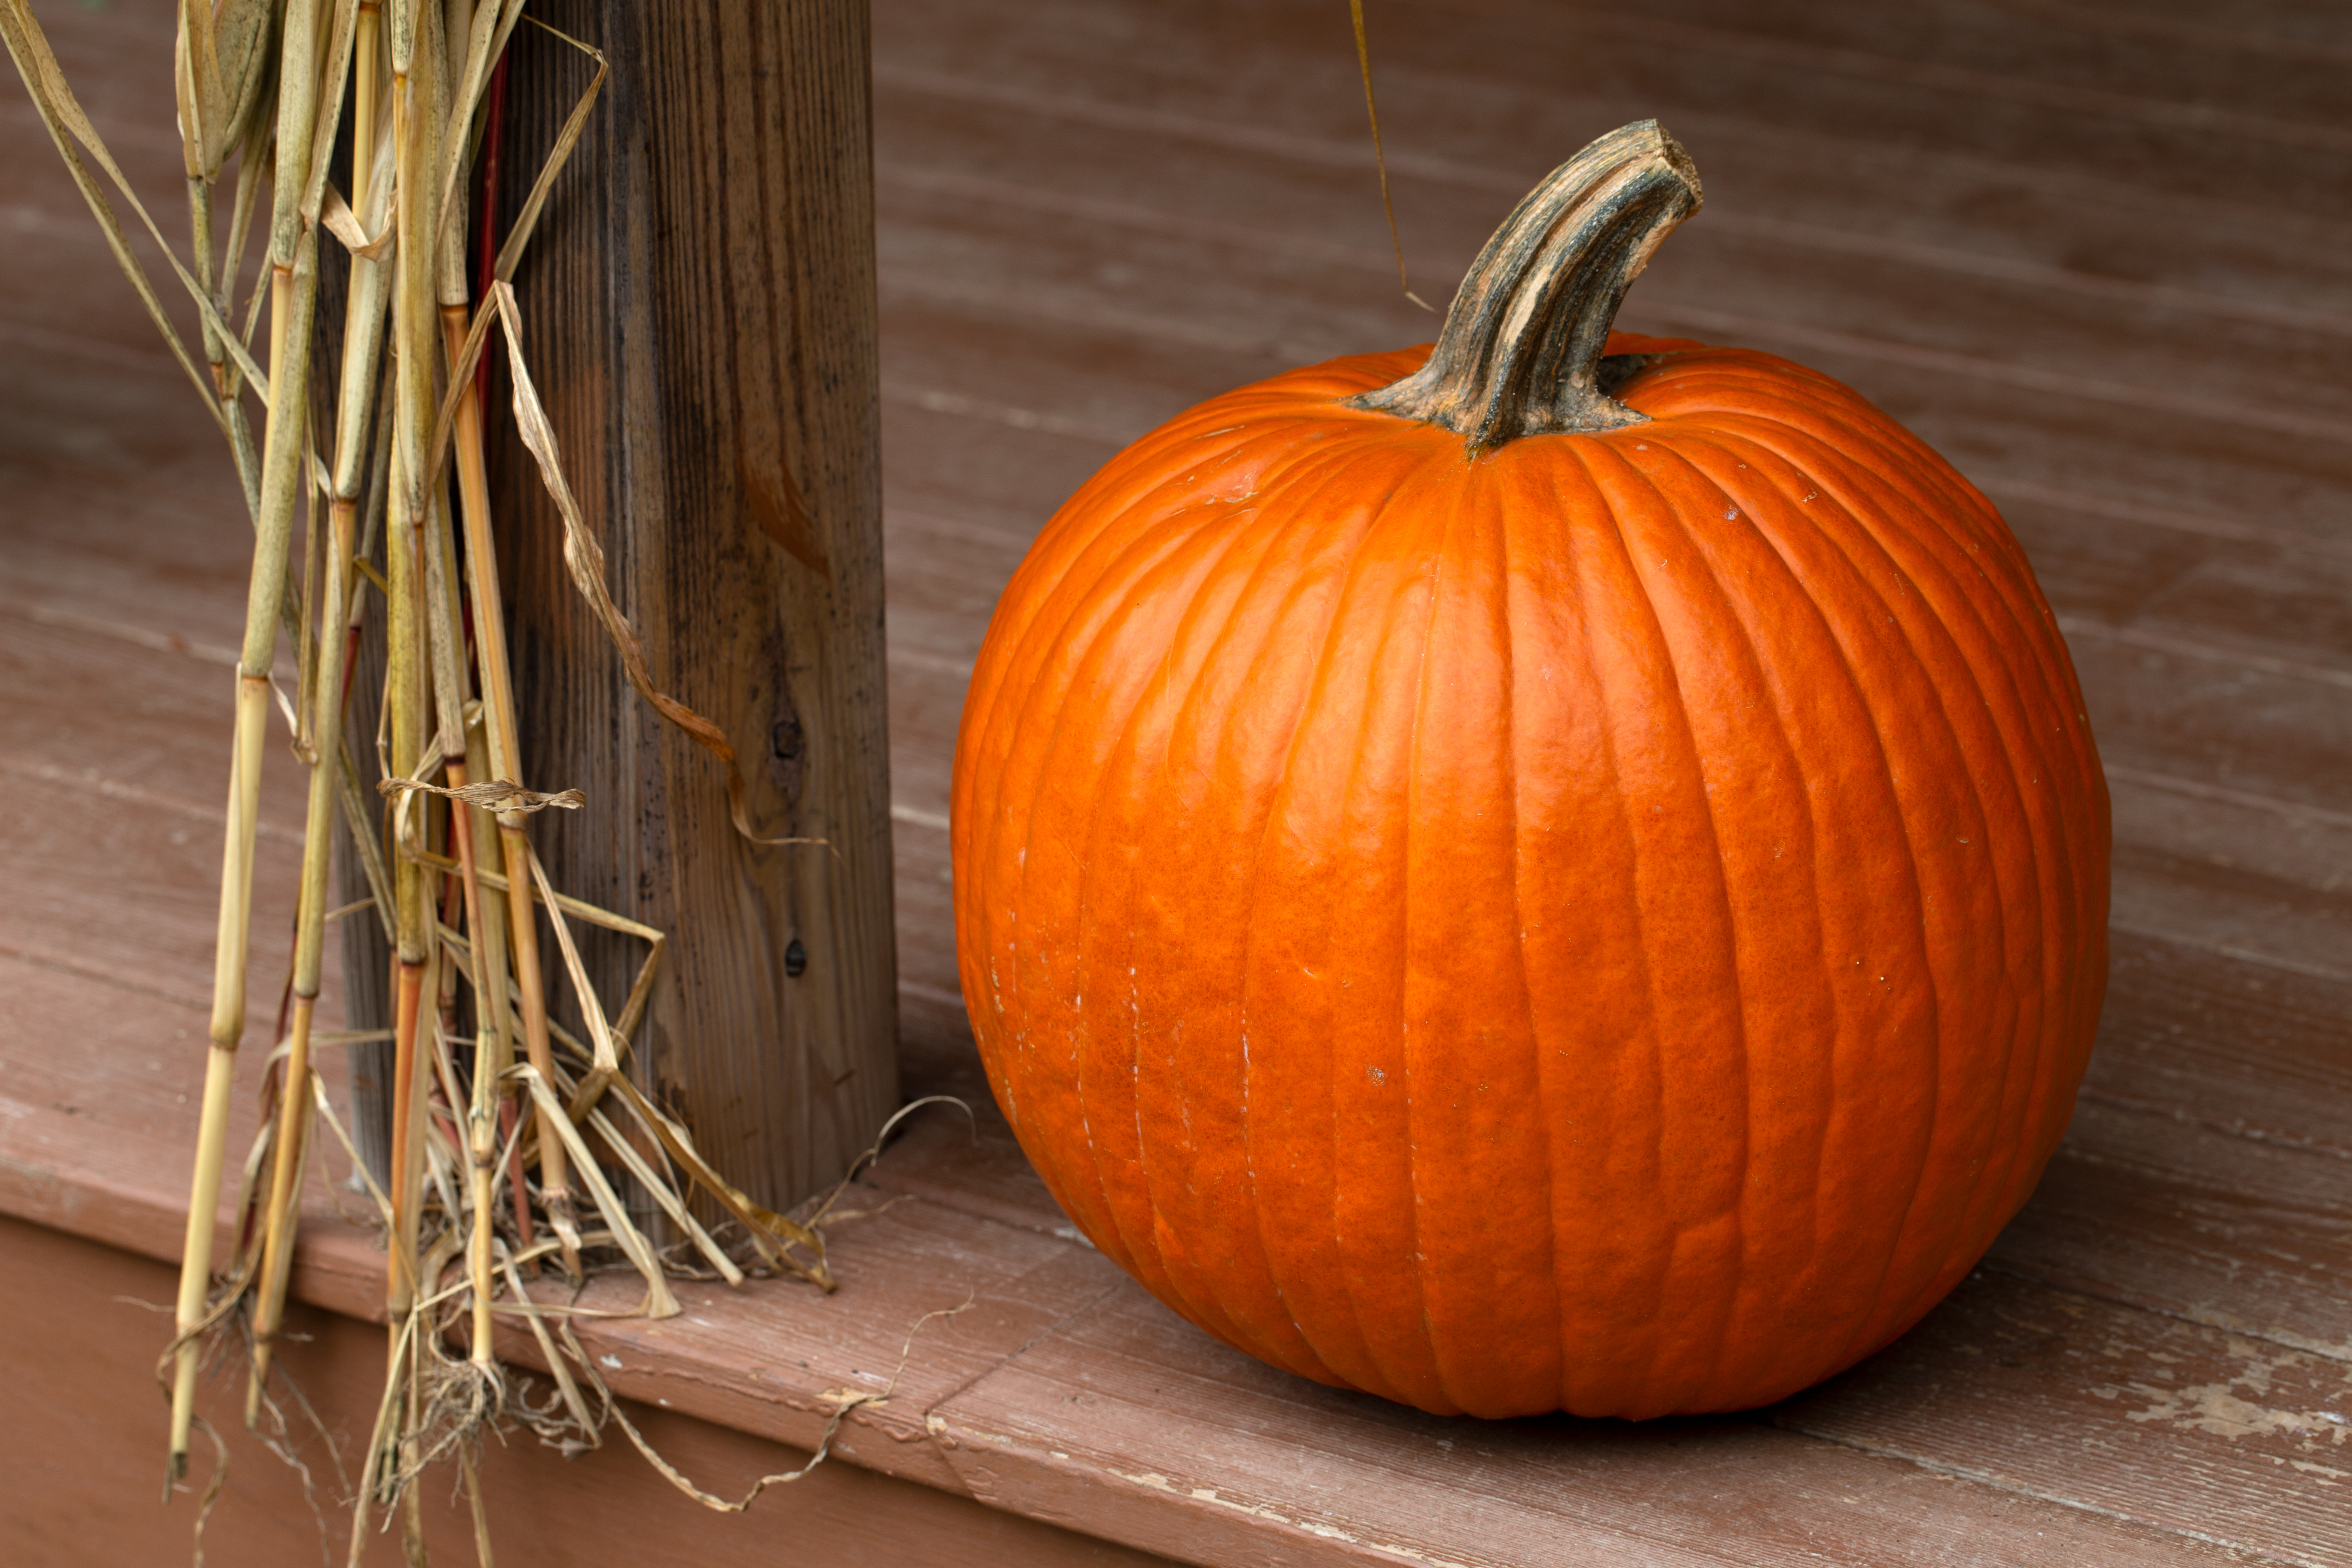
pumpkin, calabaza, winter squash, cucurbita, orange, vegetable, still life photography, fruit, gourd, local food, food, natural foods, still life, plant, superfood, vegetarian food, cucumber, and melon family, squash, produce